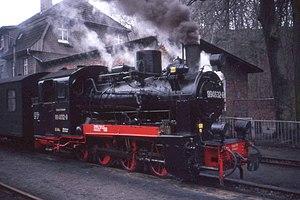
La Rügensche Kleinbahn est une ancienne compagnie ferroviaire qui exploitait plusieurs lignes de chemin de fer à voie étroite sur l'île de Rügen. Le nom est également utilisé de manière informelle pour les lignes elles-mêmes. L'écartement des rails est 750 mm.